Ben Kweller

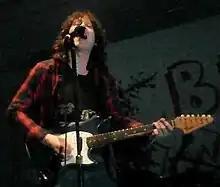
Kweller performing at Ohio State University

In 2001, Ben Kweller became ATO Records' first worldwide signing and released a 5-track EP entitled "EP Phone Home". In March 2002, "Sha Sha", Kweller's first solo studio LP, was released. "Sha Sha" included the radio-friendly and popular single "Wasted & Ready", which reached #29 on the Modern Rock Tracks chart. The album featured John Kent on drums and Josh Lattanzi on bass, and showcased a wide variety of sound from quirky pop, to folk, to punk. The album grew in popularity with a grassroots effort based on his website and a promotion group called teamBK, which promoted via word-of-mouth advertising. To support the release of the album and EP, he put together a live band, initially composed of Lattanzi on bass, Fred Eltringham on drums, and Mike Stroud on guitar and keyboards. Towards the end of the "Sha Sha" album cycle, the four-piece performed on PBS's "Austin City Limits".